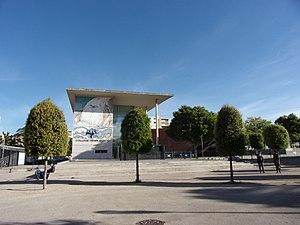
Collège Henri Bosco à Vitrolles
Vitrolles est une commune française située dans le département des Bouches-du-Rhône, en région Provence-Alpes-Côte d'Azur. Ses habitants sont appelés les Vitrollais.